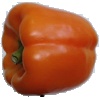
Label: orange_pepper